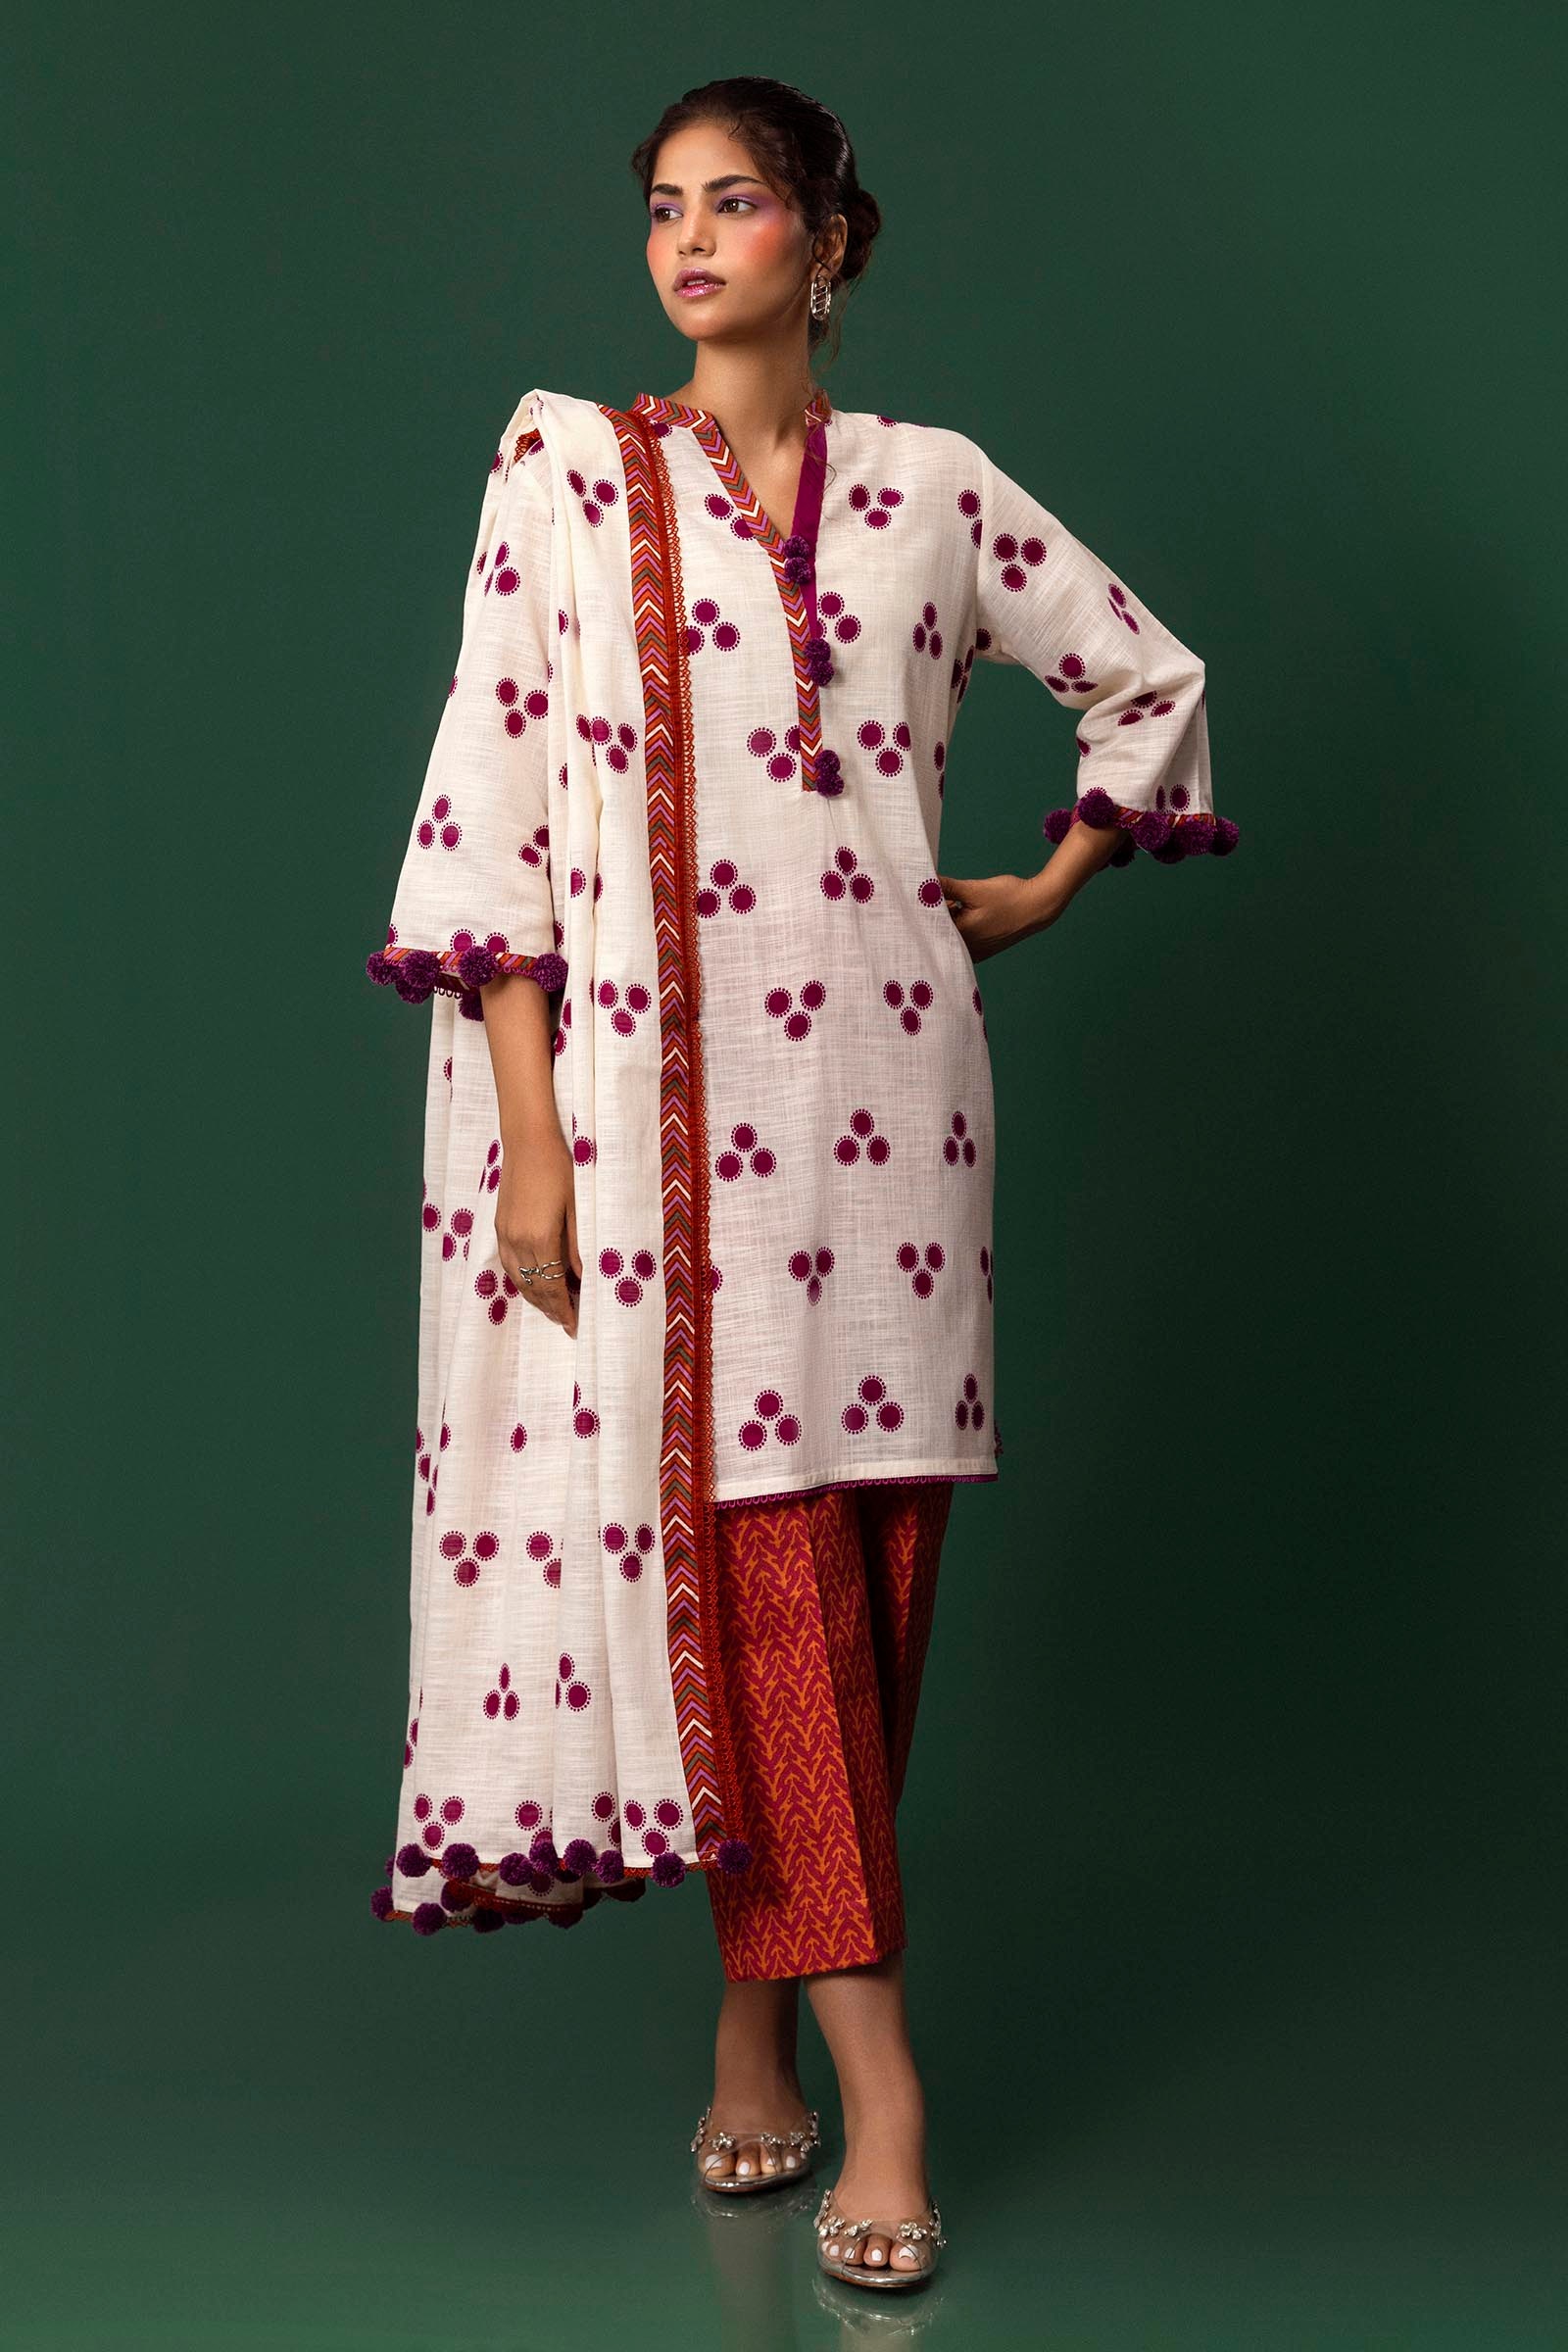
ivory kashmir print cotton tunic